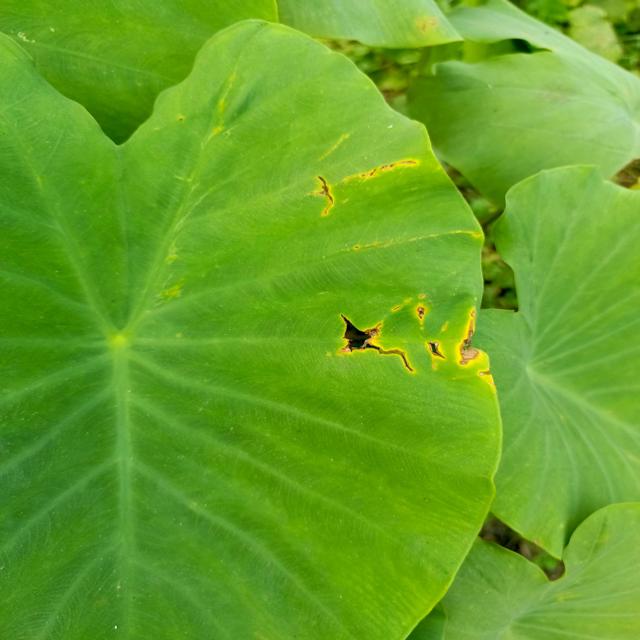
Label: Late_Blight